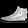
Label: Sneaker